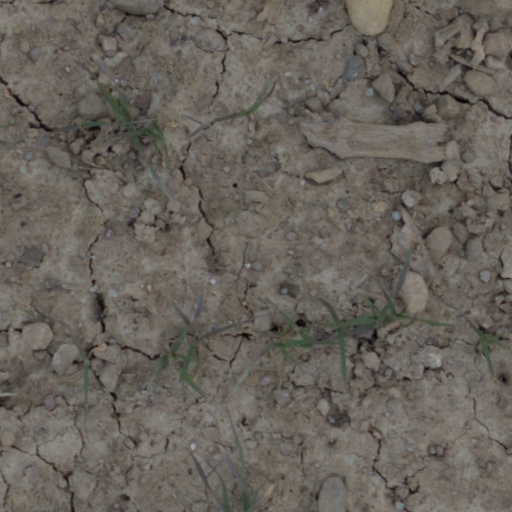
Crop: wheat